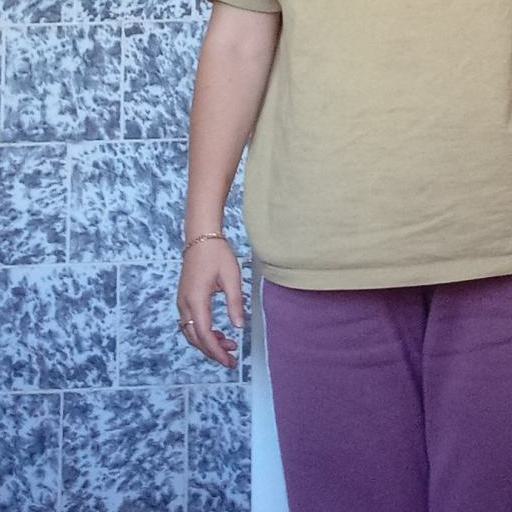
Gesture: no_gesture